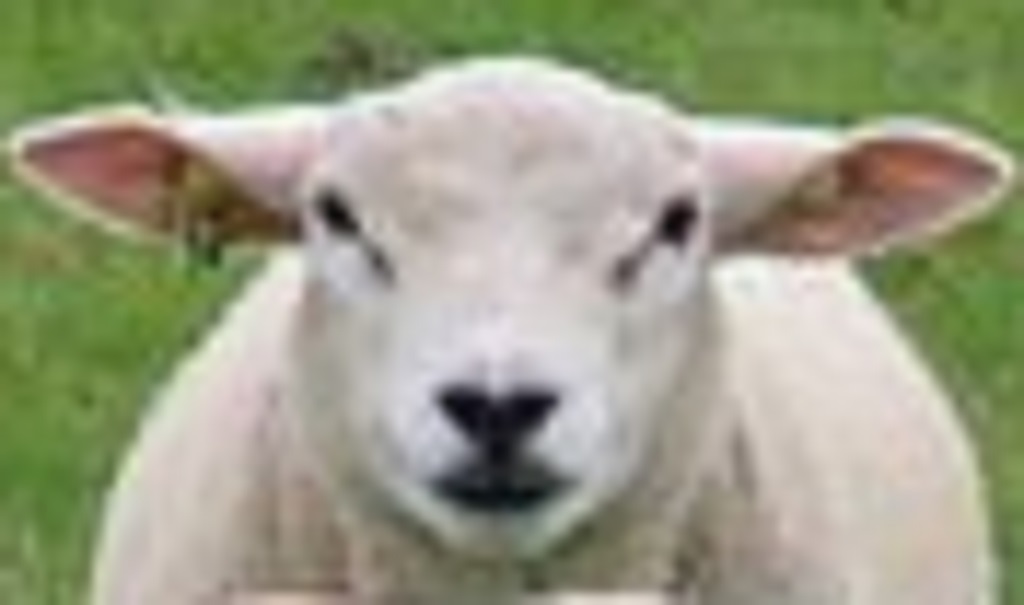
Label: no pain